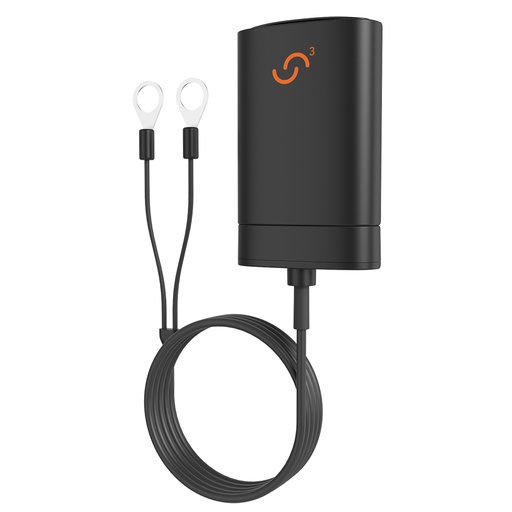
Siren Marine Battery Sensor f/Siren 3 [SM-WLS3-BATT-917]
Battery Sensor for Siren 3 Monitor battery voltage with the Wireless Battery Sensor, and never worry about a dead battery again. Attach the Battery Connector to one of the boat’s batteries and plug the other end into the Wireless Module. Link the module to the Siren 3 Pro and receive alerts if the battery voltage exceeds or drops below a preset level. Ideal for monitoring multiple batteries on a boat. Features: Compatible with Siren 3 Pro only Includes: Wireless Sensor Module and Battery Connector with 3 feet of wire Owner's Manual (pdf) .embed-container { position: relative; padding-bottom: 56.25%; height: 0; overflow: hidden; max-width: 100%; } .embed-container iframe, .embed-container object, .embed-container embed { position: absolute; top: 0; left: 0; width: 100%; height: 100%; } .embed-container { position: relative; padding-bottom: 56.25%; height: 0; overflow: hidden; max-width: 100%; } .embed-container iframe, .embed-container object, .embed-container embed { position: absolute; top: 0; left: 0; width: 100%; height: 100%; }
Brand: Siren Marine
Category: Vehicles & Parts > Vehicle Parts & Accessories > Watercraft Parts & Accessories > Watercraft Engine Parts > Watercraft Motor Locks